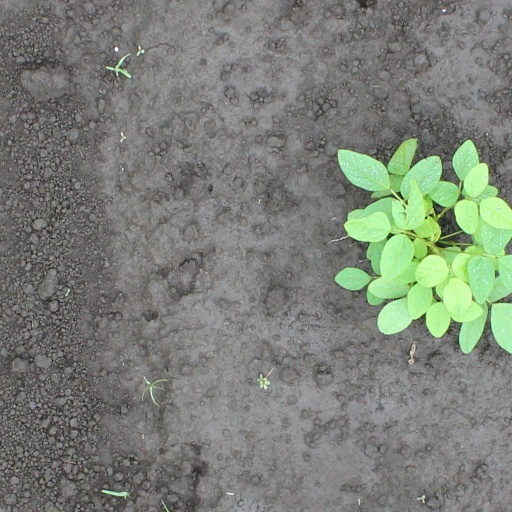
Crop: soybean